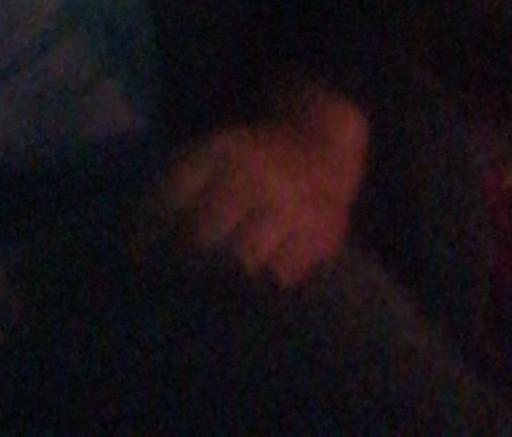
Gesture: no_gesture